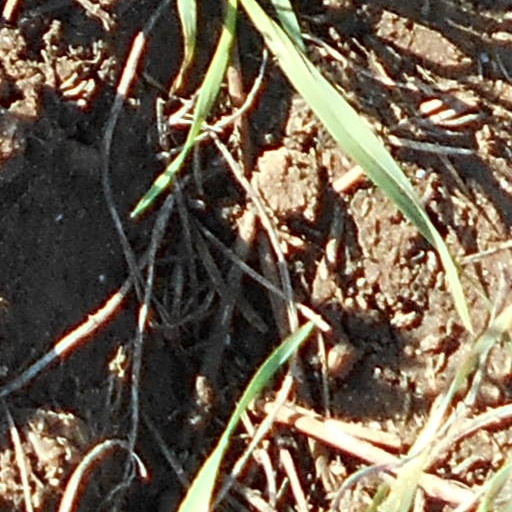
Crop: wheat